Western Collegiate Hockey Association men's individual awards

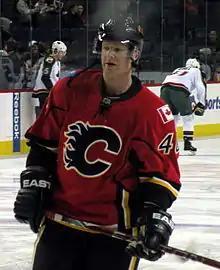
Jordan Leopold, 2002 Hobey Baker winner

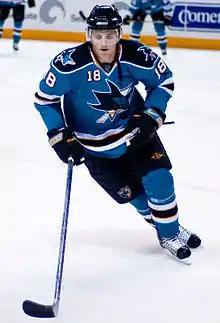
Matt Carle, 2006 Hobey Baker winner

The Hobey Baker Award has been awarded annually since 1981 to the most outstanding player in NCAA ice hockey. In that time, 16 players have won the award while playing for WCHA schools.